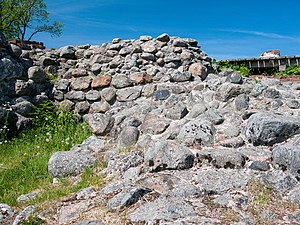
Søborg Slot
Resterne af brohovedet
Søborg Slot er en borgruin syd for Gilleleje i Nordsjælland. Slottet nævnes første gang i 1100-tallet, hvor det blev mageskiftet mellem kongen og Roskildes biskop.